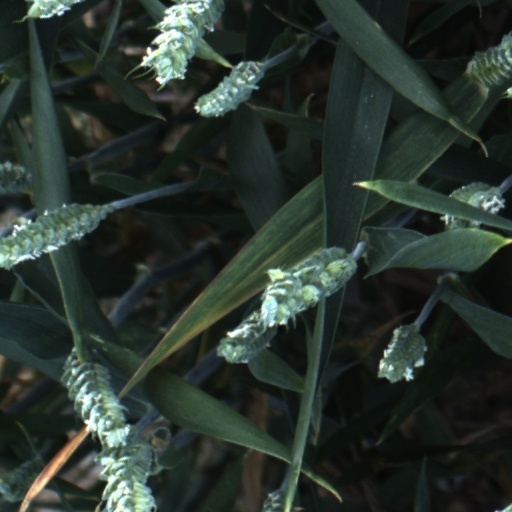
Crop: wheat